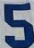
Number: 5